Lesney Products

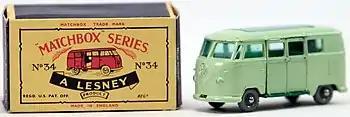
A Matchbox Volkswagen Camper Van

The final and decisive stepping stone in the pre-Matchbox era was a toy which Mr. Odell designed for his daughter Annie: a scaled-down version of the Lesney green and red road roller. The toy's origin is debatable; it's been said that the daughter's school only allowed children to bring toys that could fit inside a matchbox, but Nick Jones debunks this story in his book, Matchbox Toys. According to the book, Annie "kept bringing home spiders and creepy-crawlies inside a matchbox", so Odell promised to make her a toy that fit in the matchbox if she didn't bring any more spiders home. Odell then made her a scaled-down Road Roller, which became popular at her school. The idea was then born to sell the model in a replica matchbox – thus also yielding the name of the series which would propel Lesney to worldwide, mass-market success. The road roller ultimately became the first of the Matchbox "1-75" miniature range; a dump truck, a cement mixer, and a Massey Harris Tractor (labelled 1a, 2a, 3a, and 4a respectively) completed the original four-model release.